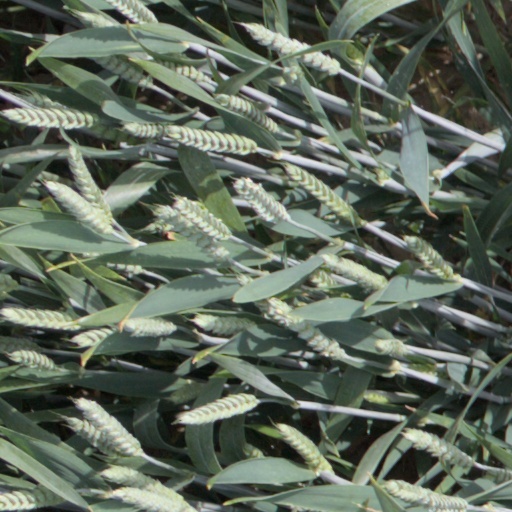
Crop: wheat